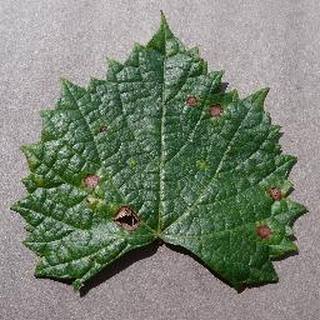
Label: grape_black_rot